Óengus I

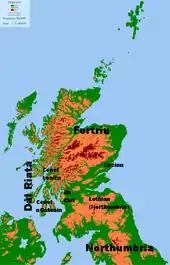
Selected political groups in map of Northern Britain (Scotland) around 740 AD

The Picts were one of four political groups in north Britain in the early 8th century. Pictland ran from the River Forth northwards, including Orkney, Shetland and the Western Isles. Prior to the Viking Age, the main power in Pictland appears to have been the kingdom of Fortriu. Known high-status sites in Fortriu include Burghead and Craig Phádraig by Inverness. Pictland appears to have had only one bishop with his seat at Rosemarkie.